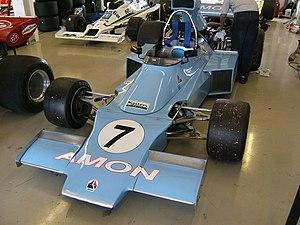
Chris Amon Racing est une écurie de Formule 1 fondée par le pilote de Formule 1 néo-zélandais Chris Amon en 1974. Les Amon n'ont été engagées qu'à cinq reprises au cours de la saison 1974 et n'ont décroché leur qualification qu'en seulement deux occasions et pris le départ d'un seul Grand Prix du championnat du monde. La meilleure qualification d'une Amon est une 23ᵉ place et elles n'ont jamais reçu le drapeau à damiers.
L'histoire de la Formule 1 trouve son origine dans les courses automobiles disputées en Europe dans les années 1920 et 1930. Elle commence réellement en 1946 avec l'uniformisation des règles voulue par la Commission sportive internationale de la Fédération internationale de l'automobile et la création de la « Formule de Course Internationale nᵒ 1 », pour indiquer la qualité optimale, comprimée en Formule 1. Un championnat du monde de Formule 1 est créé en 1950 puis une coupe des constructeurs en 1958.
Résultats du Grand Prix d'Espagne 1974, couru sur le circuit de Jarama le 28 avril 1974.